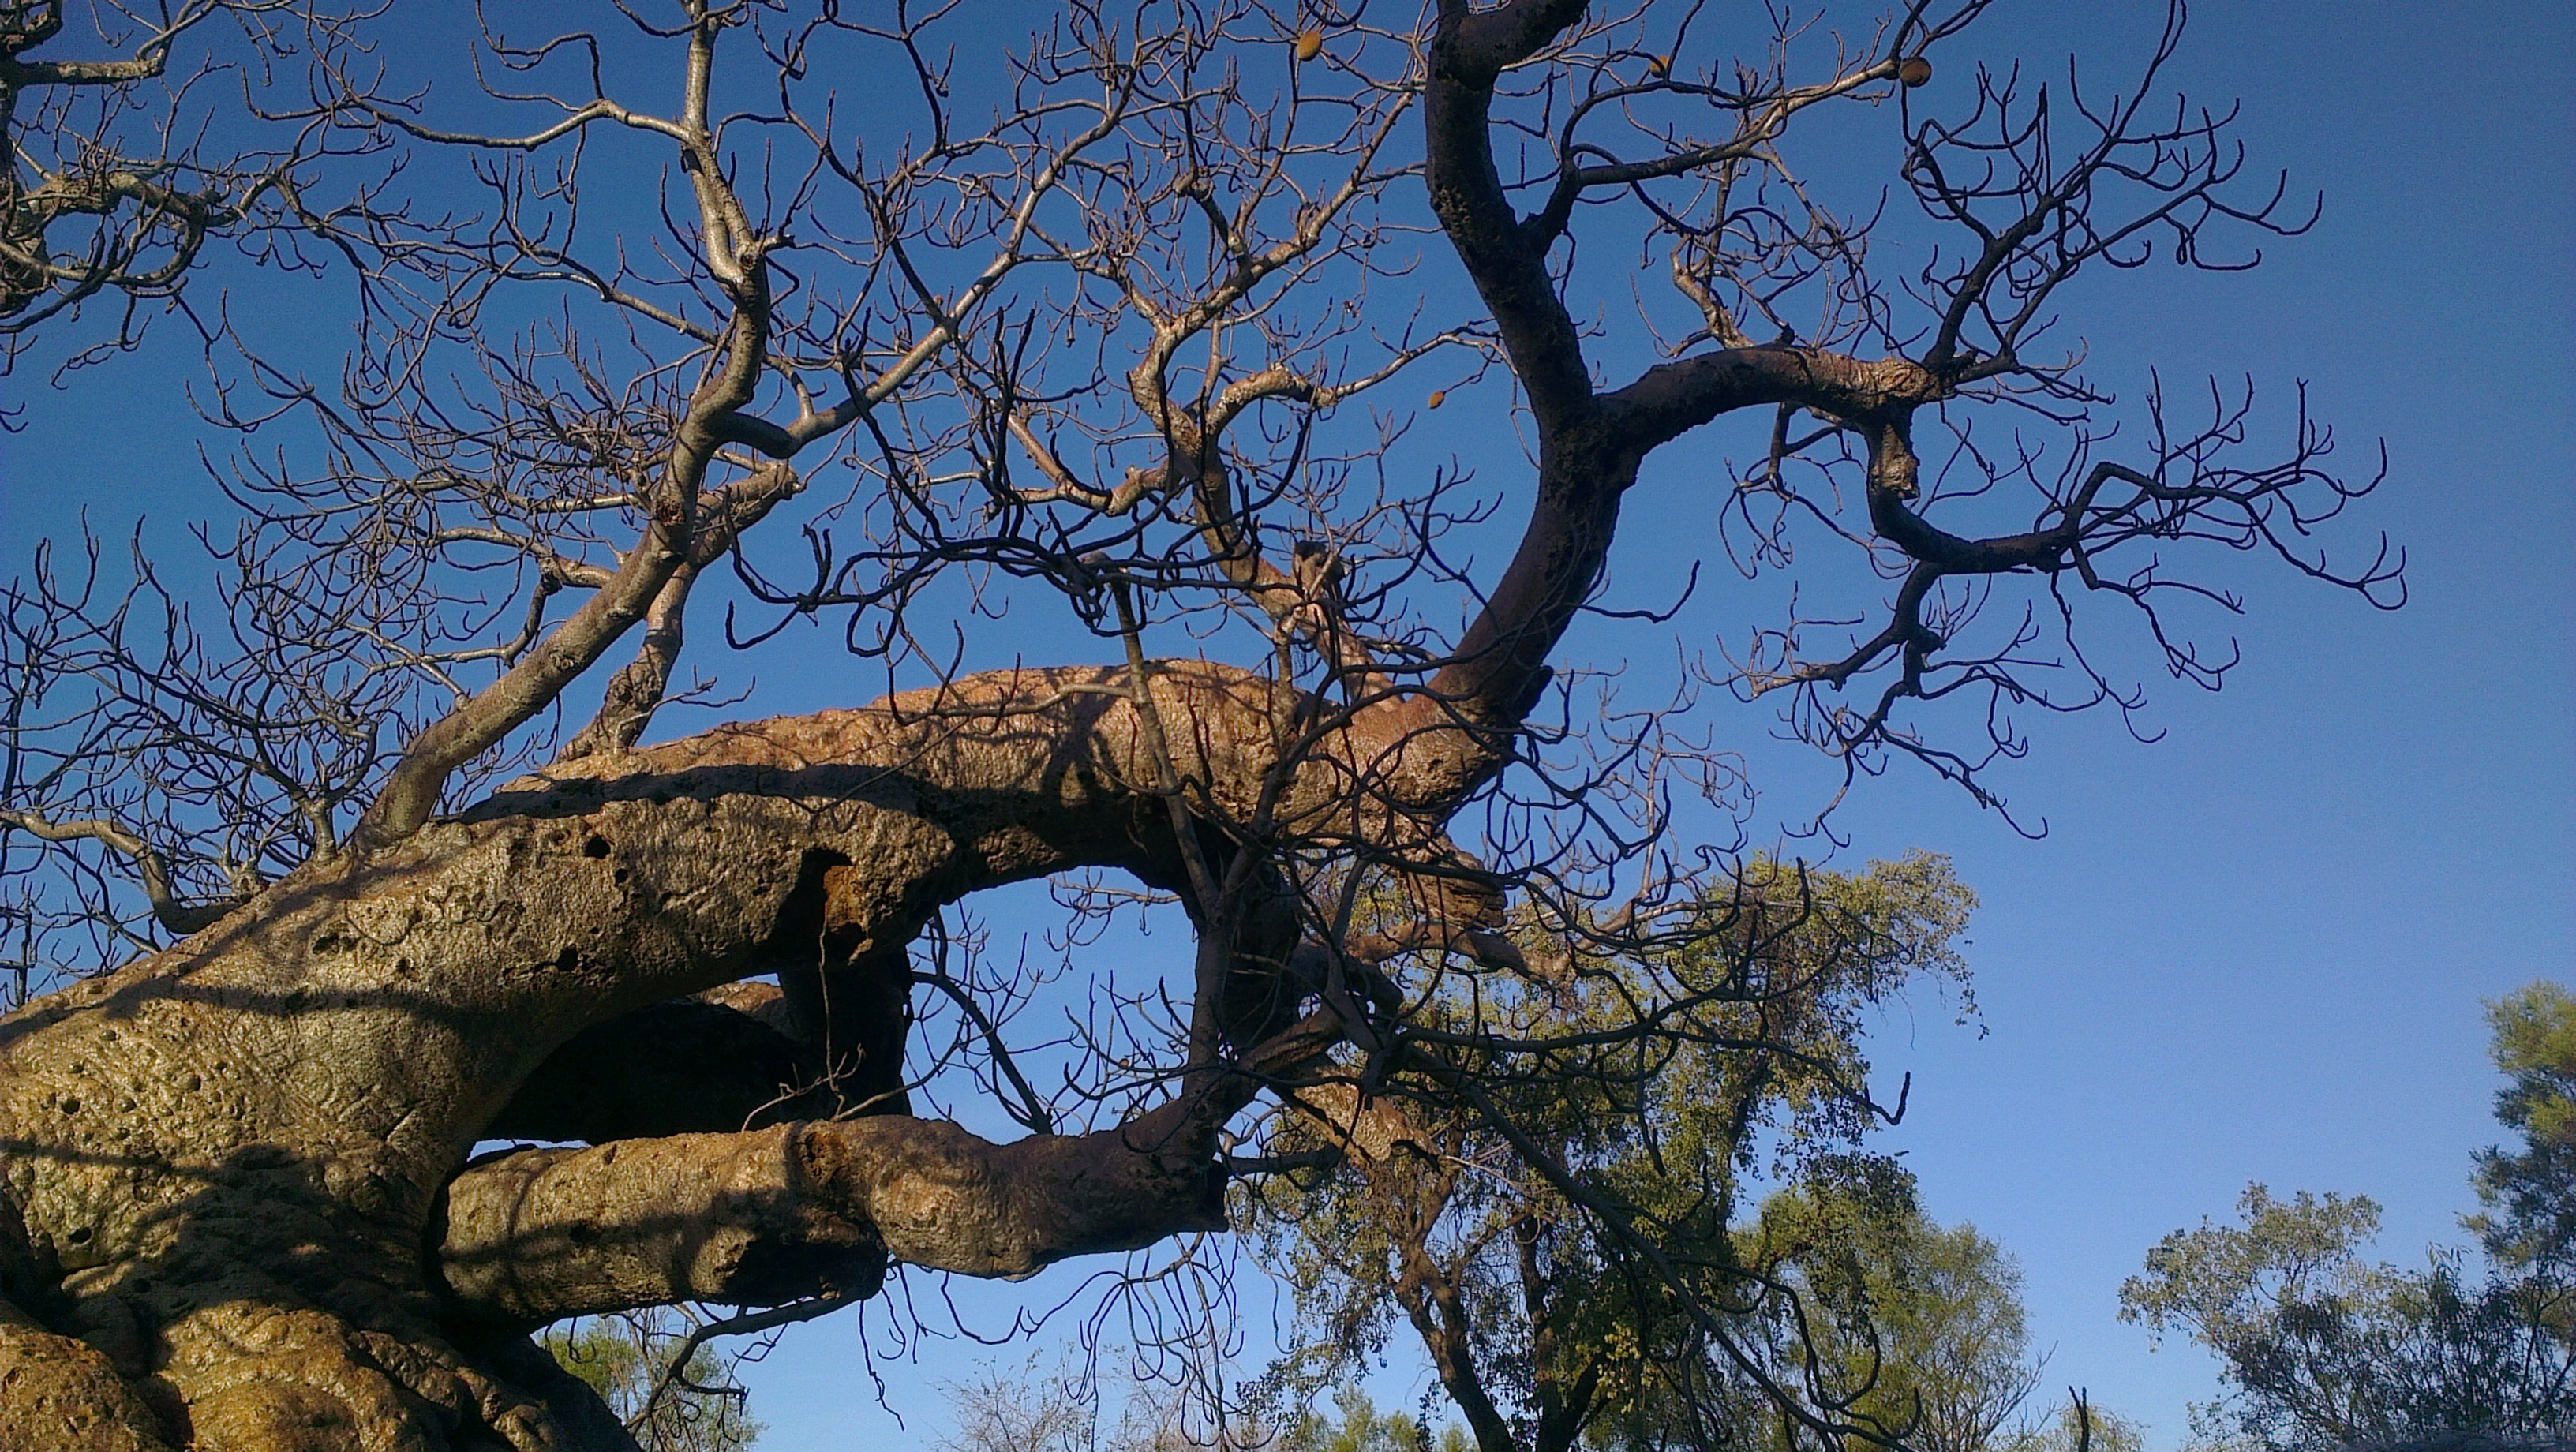
landscape, tree, nature, forest, branch, plant, sky, wood, morning, leaf, flower, summer, foliage, autumn, historical, woody plant